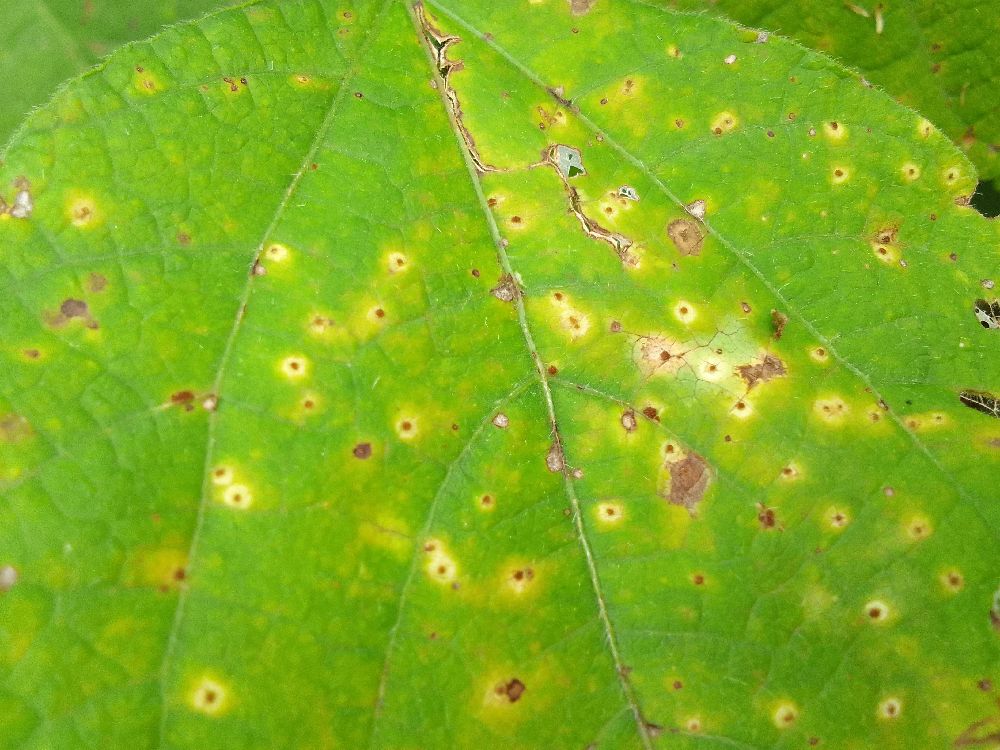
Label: rust